Ramgarh district

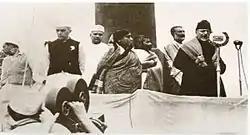
Jawaharlal Nehru, industrialist Jamnalal Bajaj, Sarojini Naidu, Khan Abdul Ghaffar Khan, andMaulana Azad at the 1940 Ramgarh Session of the Indian National Congress

The power of obtaining reference from Ramgarh regime was given to East India Company by King Shah Alam II.